Ond Chance Kodi

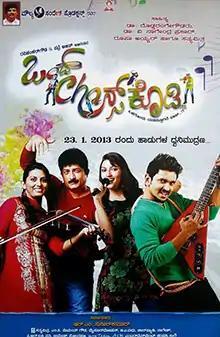
Theatrical release poster

Ond Chance Kodi is a 2015 Kannada-language comedy film Produced by Dr Sunilkumar R M directed by Sathyamitra. The film stars Ravishankar Gowda, Patre Ajith, debutante Linto and Shruti. The film was a remake of Malayalam film "Best of Luck" (2010) which was loosely based on the Hindi film "" (2009) which was an adaptation of the Marathi play "Pati Sagle Uchapati" which in turn was based on the English comedy play "Right Bed Wrong Husband". While the Marathi play was adapted into Kannada earlier as "Housefull", the Tamil adaptation of the English play titled "Thikku Theriyatha Veettil" was made into a Tamil movie "Veettuku Veedu" which was remade in Kannada earlier as "Galate Samsara" - thus making this the third Kannada on-screen adaptation of the original play.